Karin Hannak

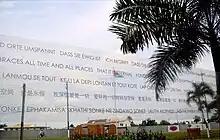
2008: "Embracing Time and Space" at the Caribbean Festival of Arts in Georgetown, Guyana

Karin Hannak (born 1940), is an Austrian artist. Her work includes capillographic, photographic, installation, video and conceptual art.